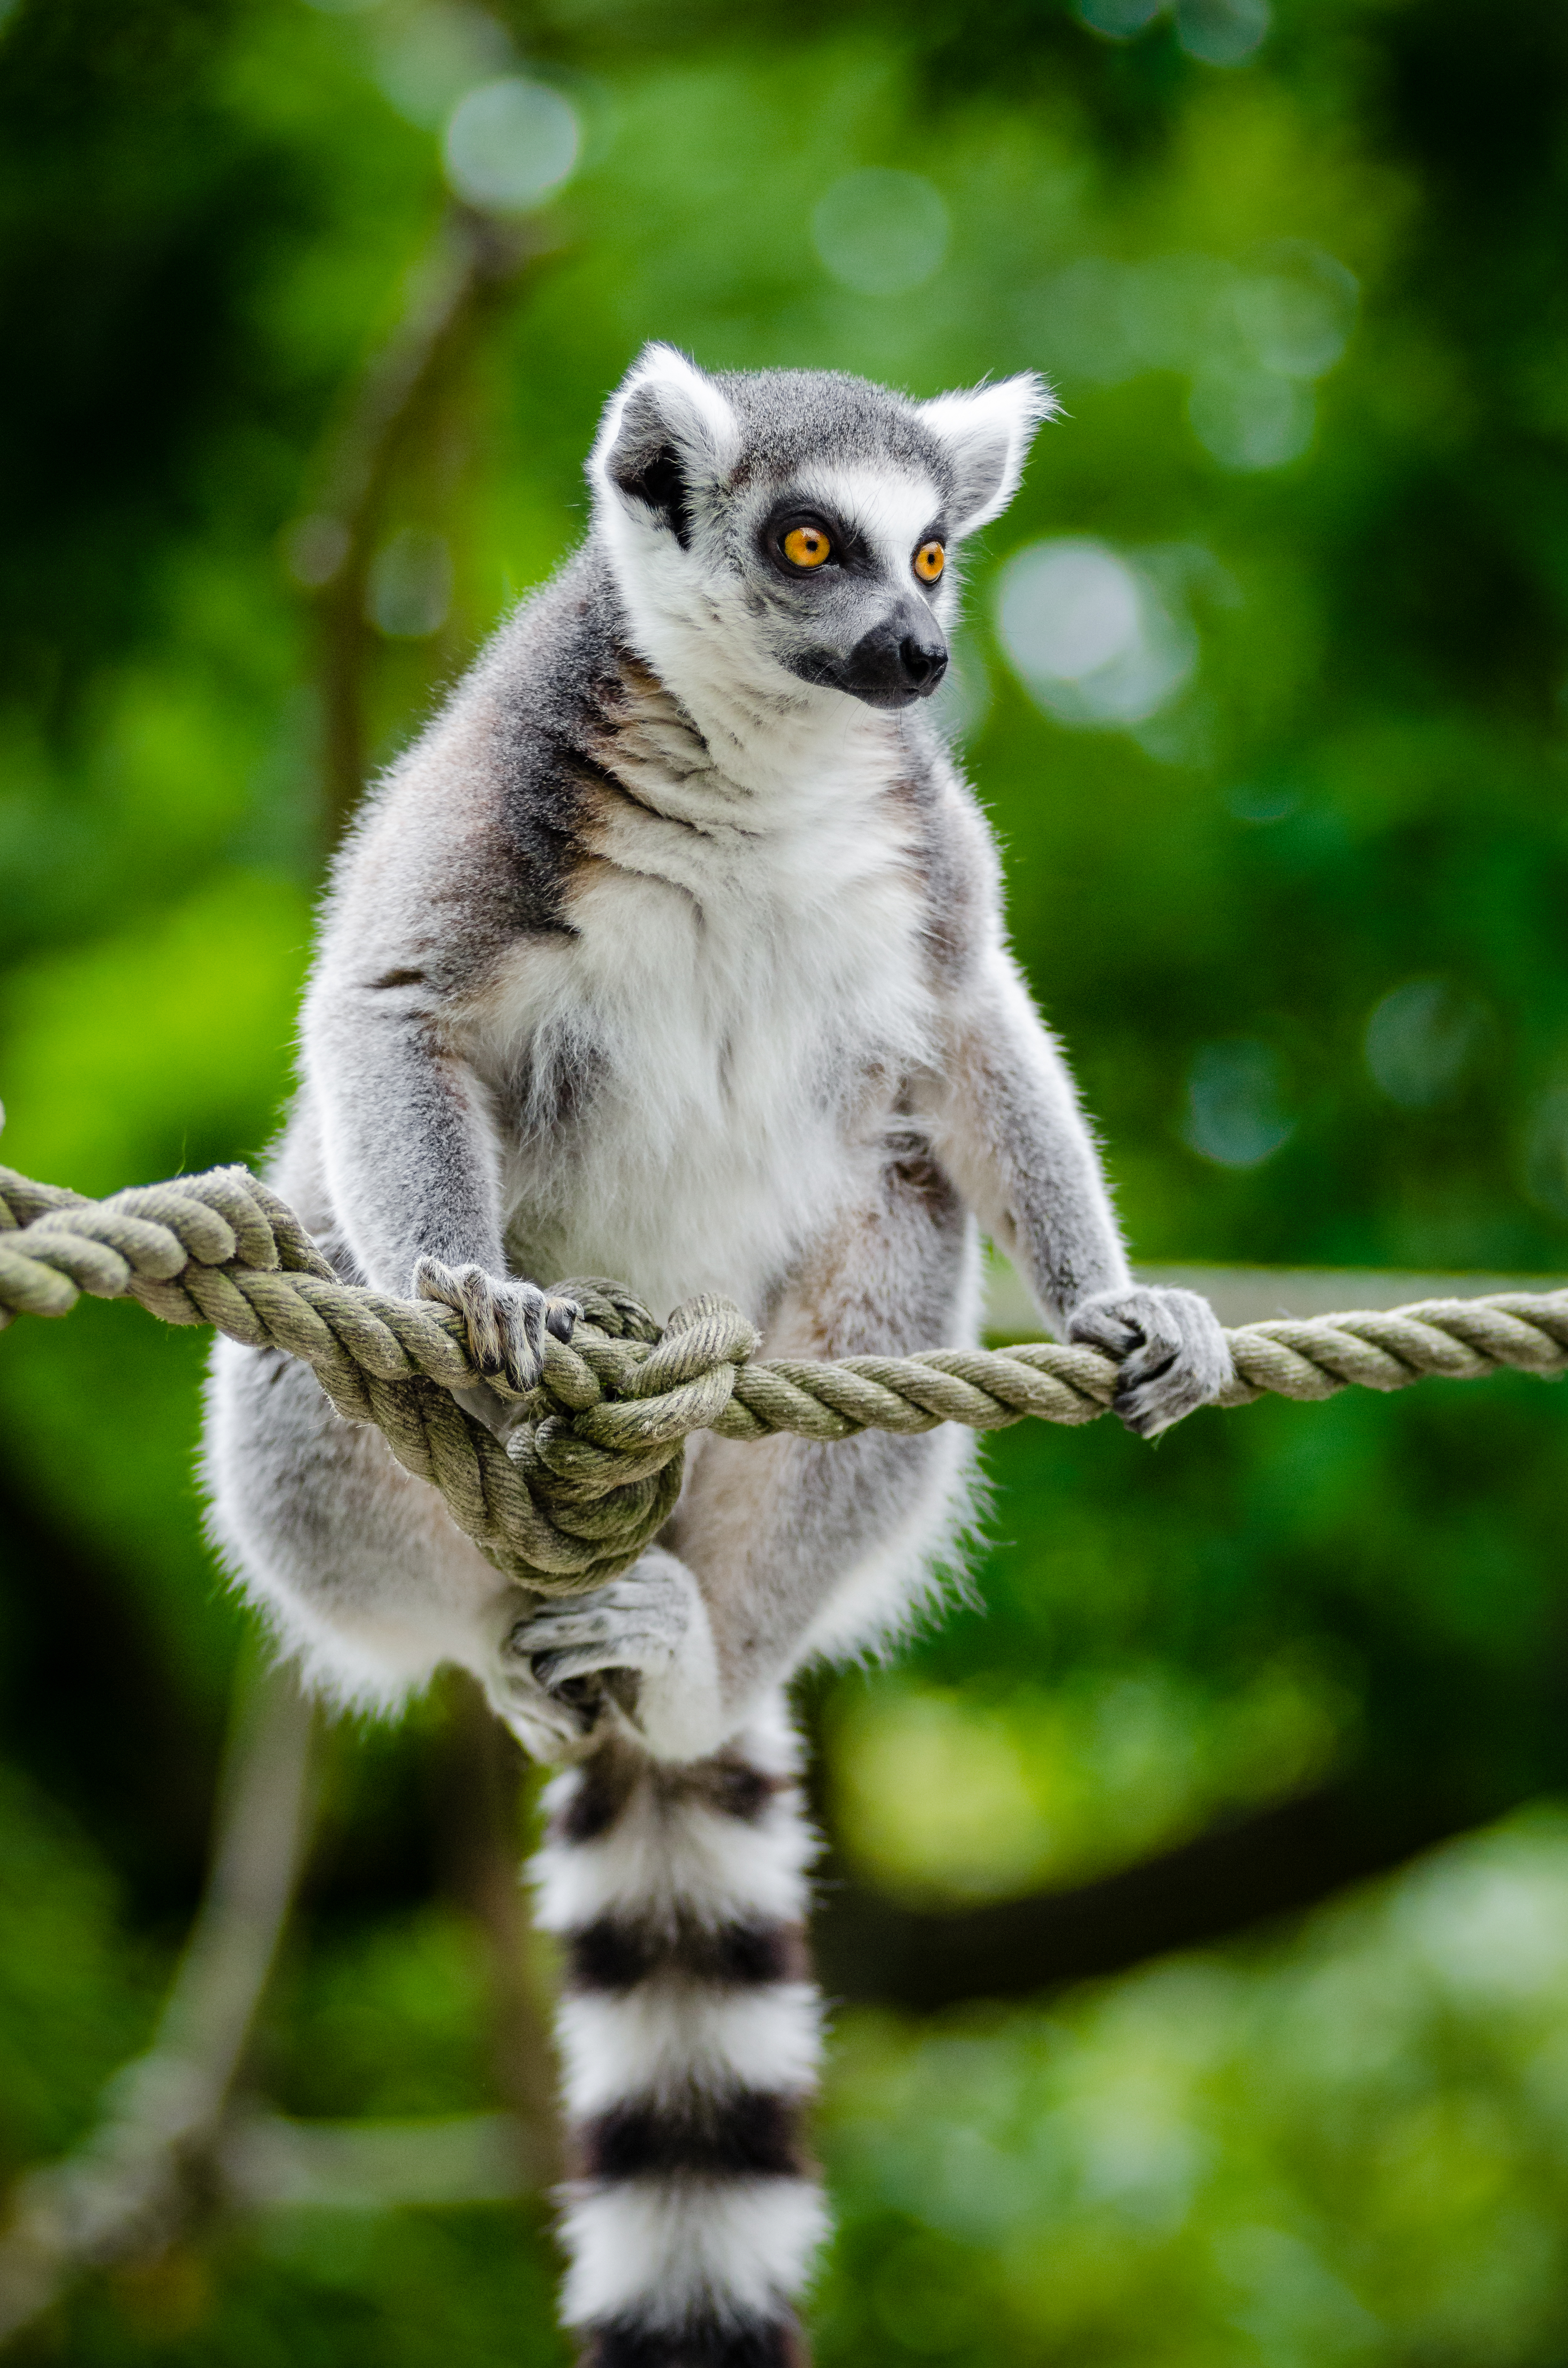
nature, branch, animal, wildlife, zoo, mammal, fauna, primate, madagascar, vertebrate, lemur, new world monkey